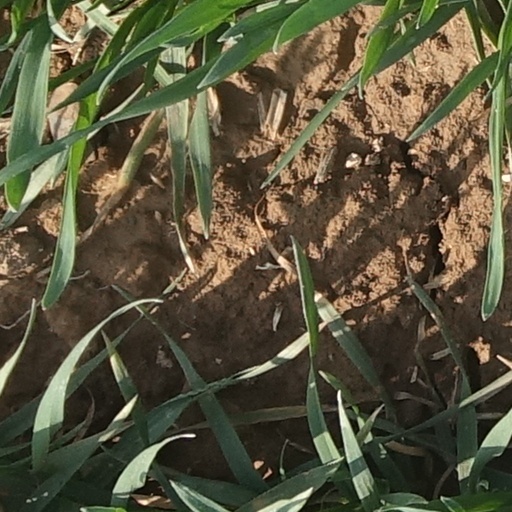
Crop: wheat